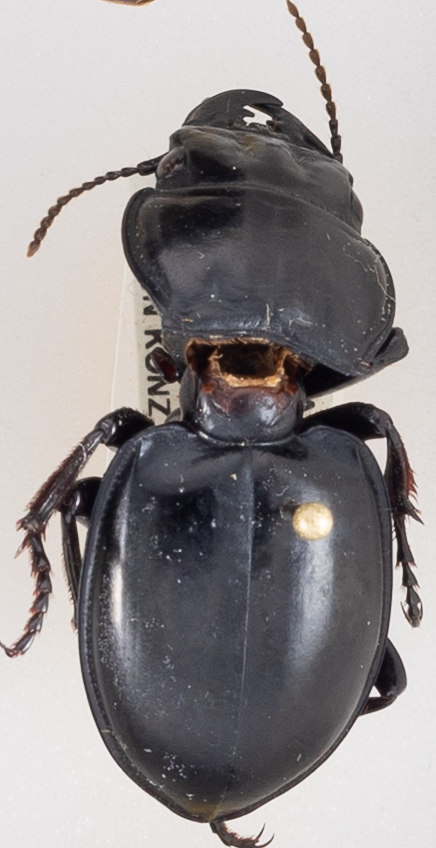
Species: Pasimachus californicus
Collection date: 2018-08-13
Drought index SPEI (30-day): -0.32
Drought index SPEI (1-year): -2.09
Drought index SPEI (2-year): -1.28